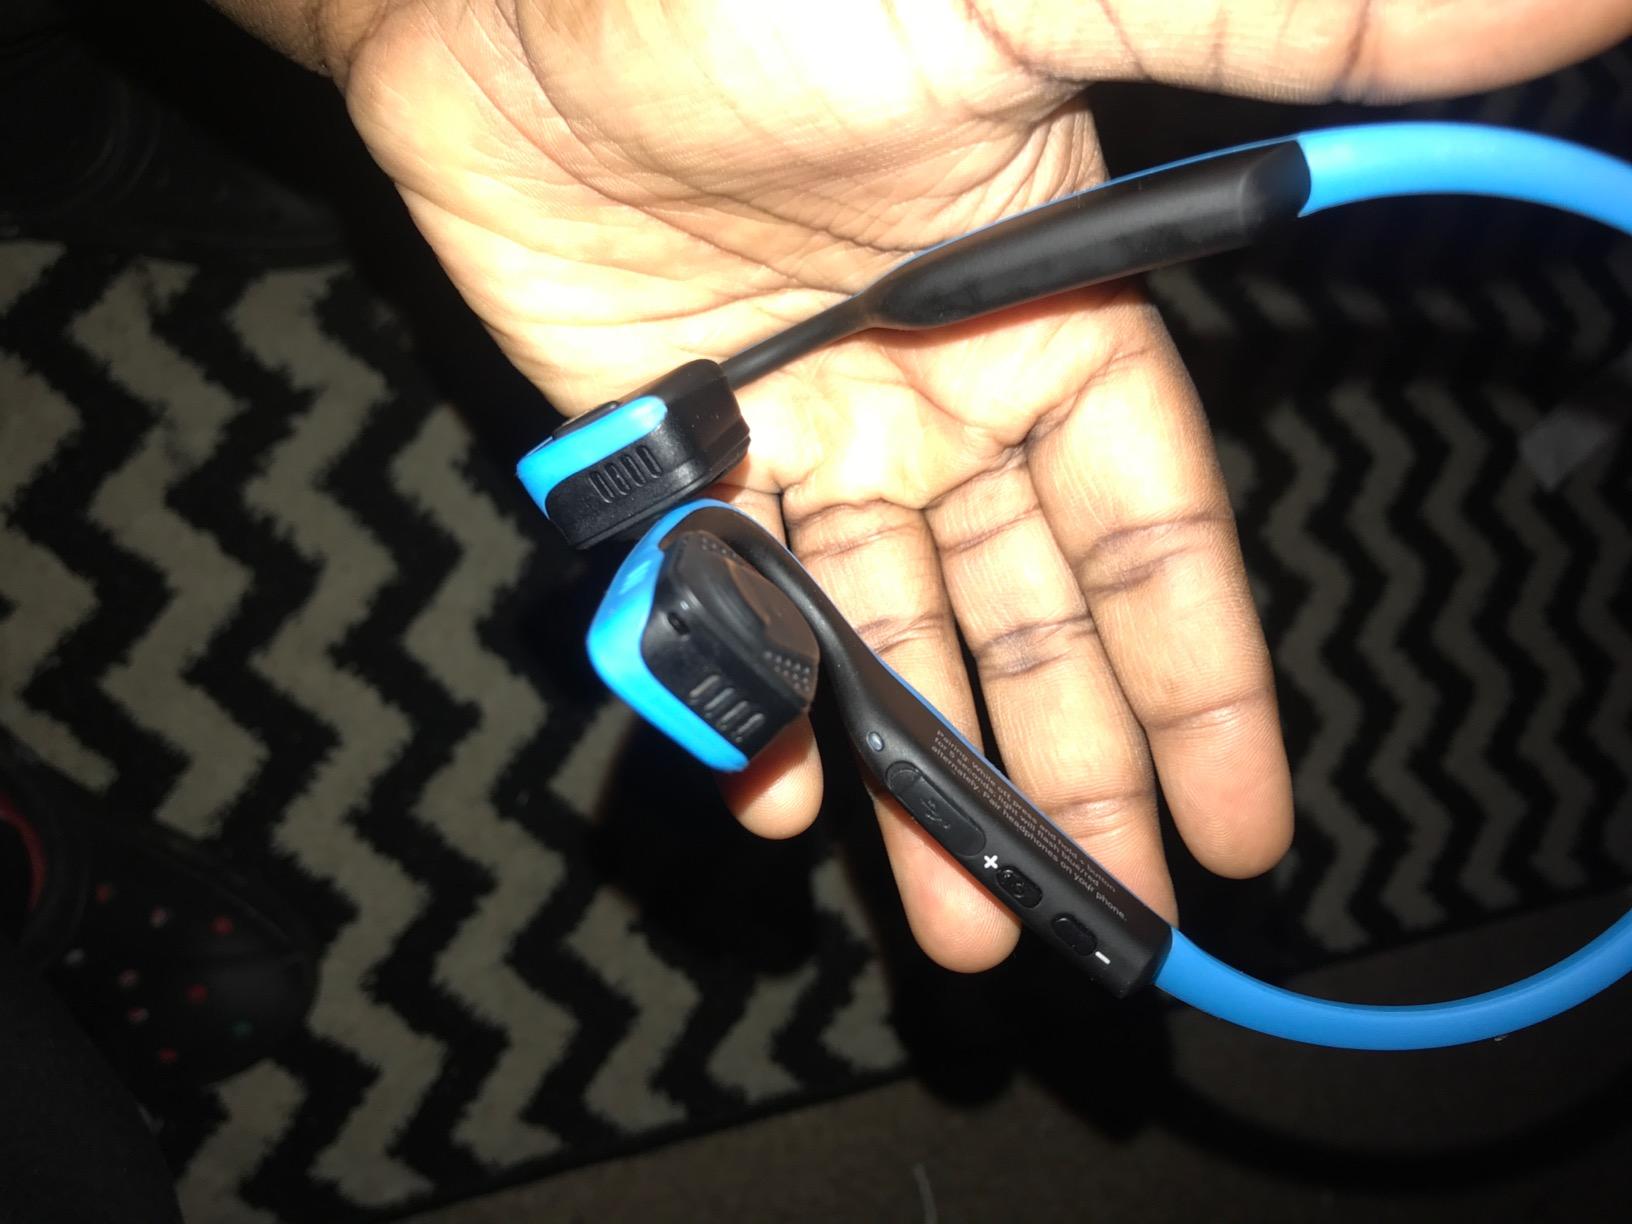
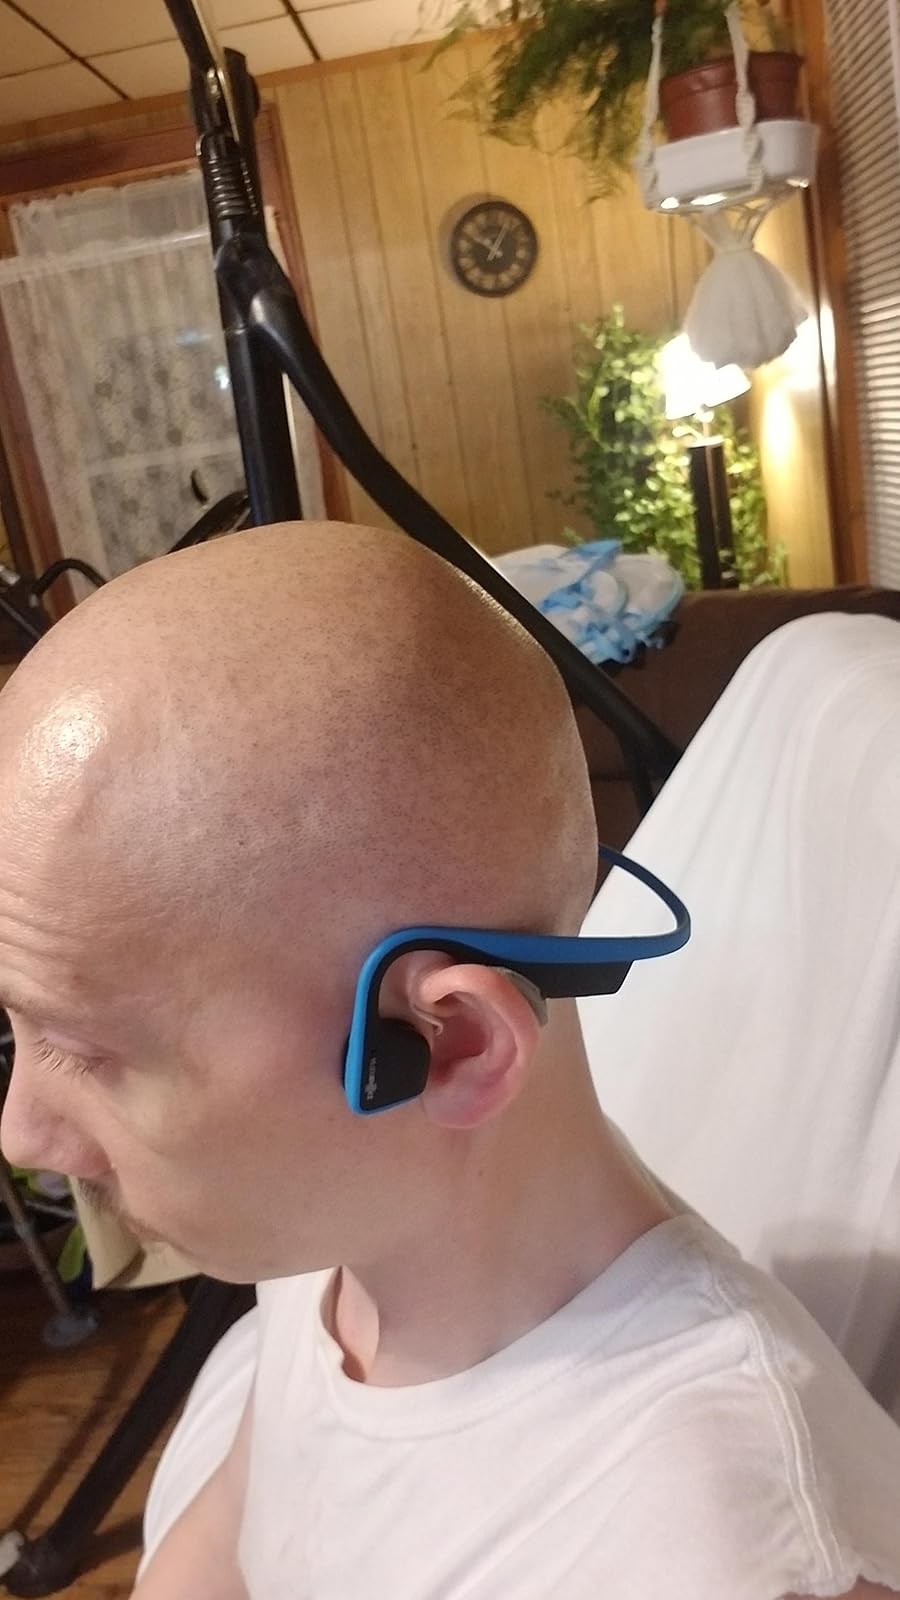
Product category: headphones
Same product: yes